Bargain Hunt

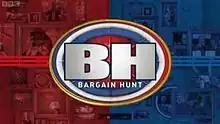
"Bargain Hunt" logo (Series 24 onwards)

Bargain Hunt is a British television programme in which two pairs of contestants are challenged to buy antiques from shops or a fair and then sell them in an auction for a profit. It has aired on BBC One since 13 March 2000 in a daytime version, and from 22 August 2002 to 13 November 2004 in a primetime version.